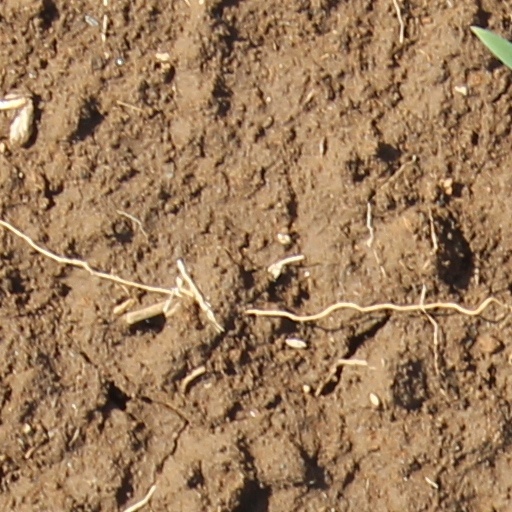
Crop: wheat